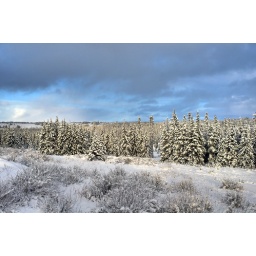
This is looking out the front window of the house we're in for the winter.